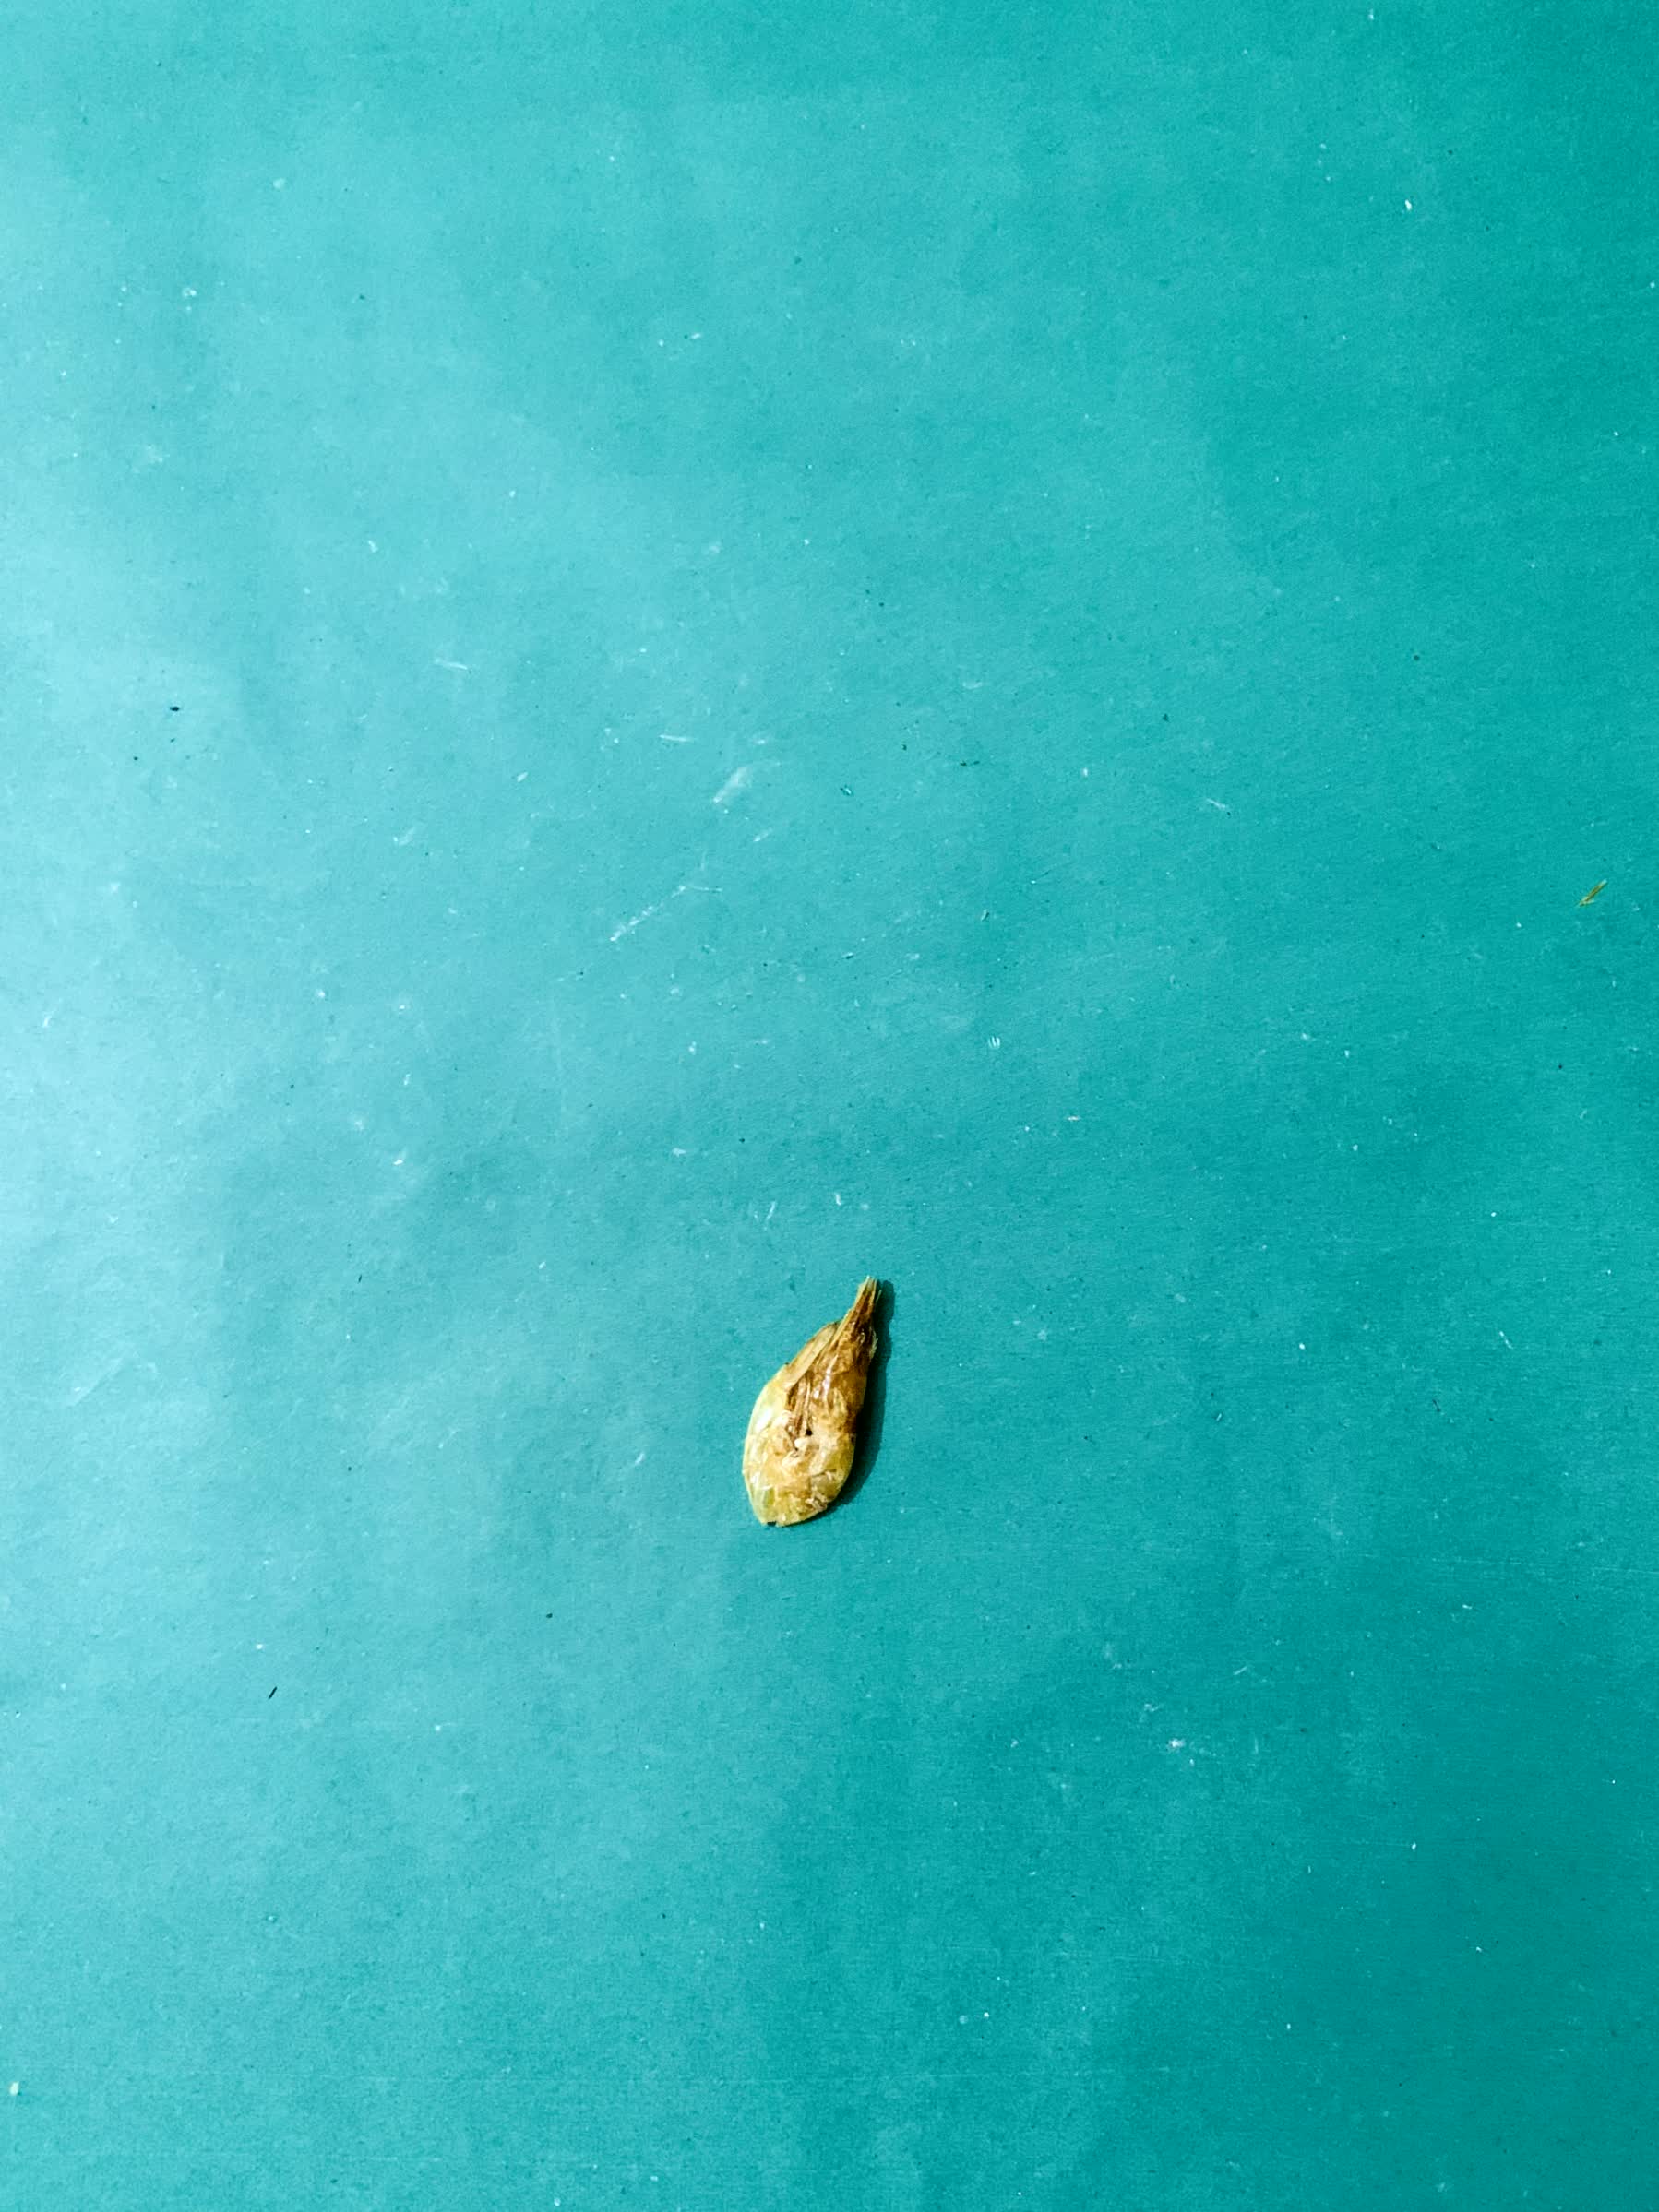
Species: chingri